Maria van Cortlandt van Rensselaer

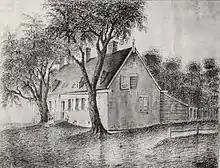
House at the "Watervliet" farm, built by Jeremias van Rensselaer following the April 7, 1666, flood.

By April 7, 1666, chunks of ice had log-jammed on the Hudson River and caused an extensive flood, which cleared away 40 buildings and barns. Included in that total were the van Rensselaer's house, brewery, and a barn. They could only carry away a trunk of their best clothes and linens and then retrieve a few of their household items that had washed away. Until they could rebuild their house, the family lived in a room at a friend's house. During that time, around the first of November, van Rensselaer gave birth to the couple's third child, Hendrick. Jeremias had a new house on their farm called Watervliet built within a mile north of Albany. It was completed in the winter and the new brewery was completed in the summer of 1667. In January 1669/1670, she had a stillborn baby. In December 1670, she had their fifth child, the fourth surviving baby, Johannes.